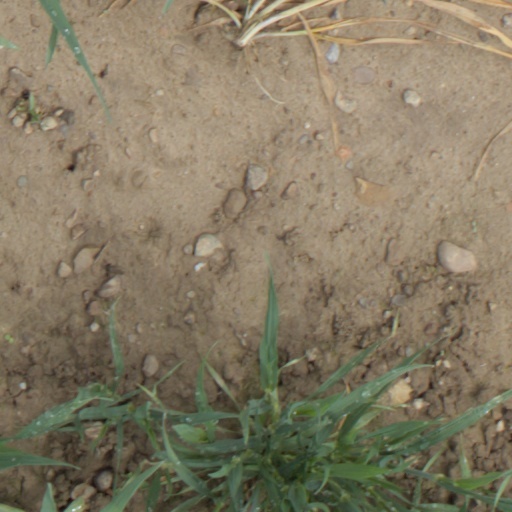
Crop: wheat